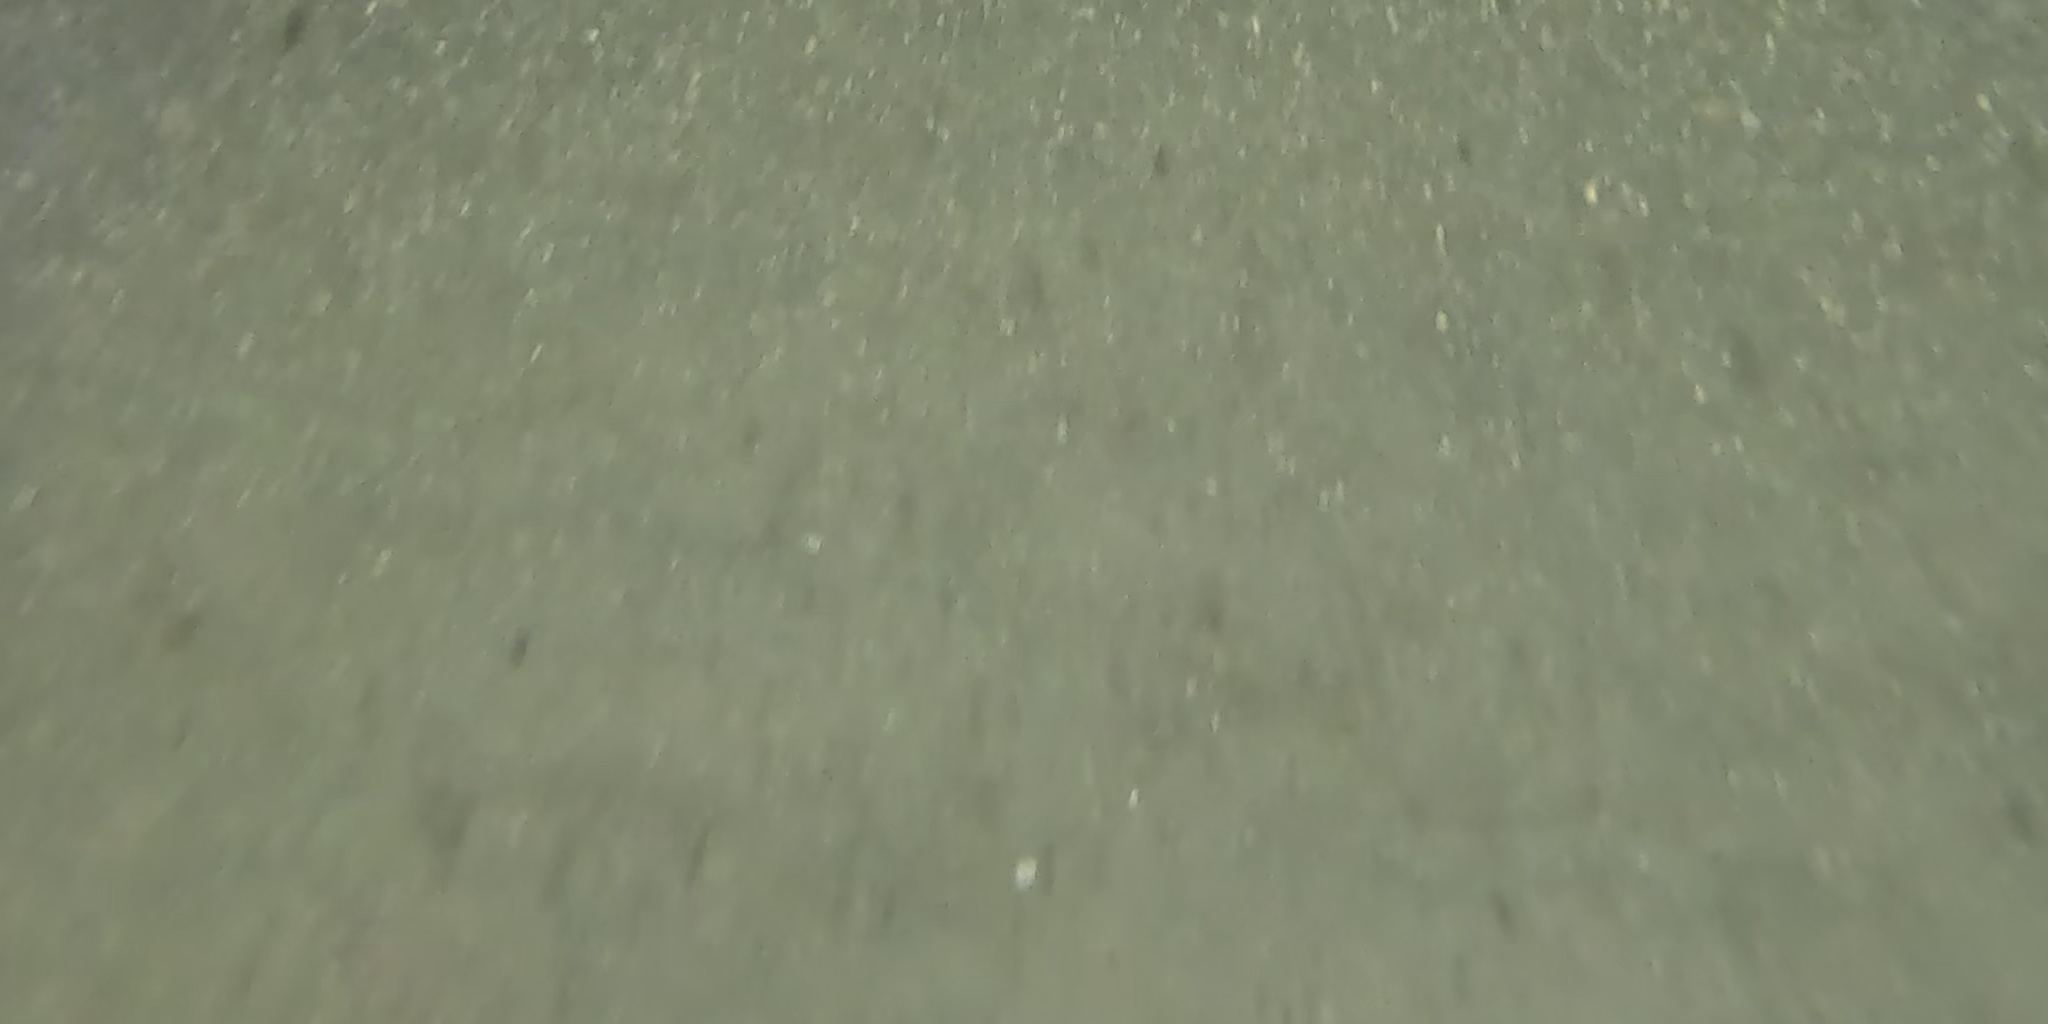
Seabed habitat: sand